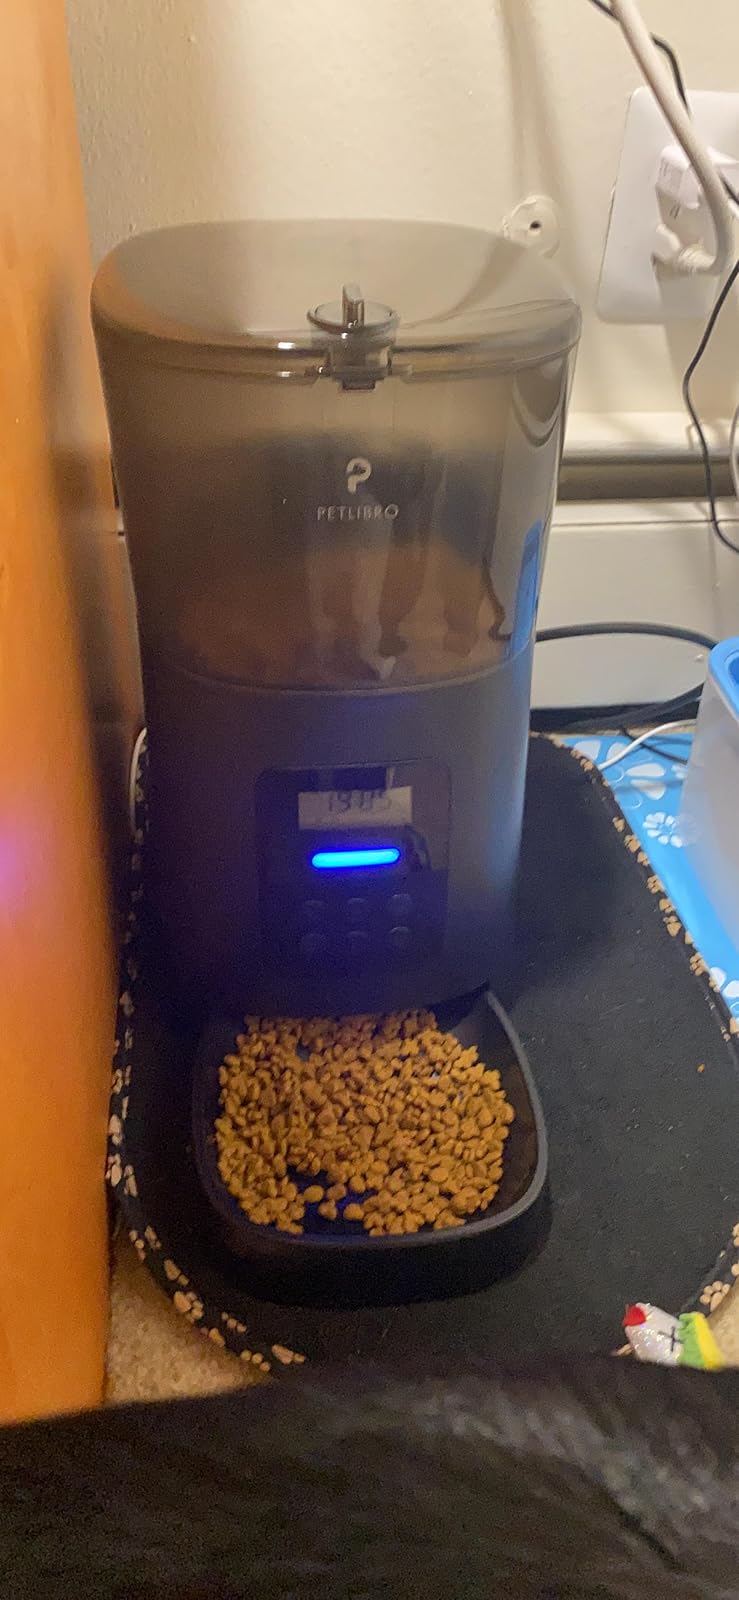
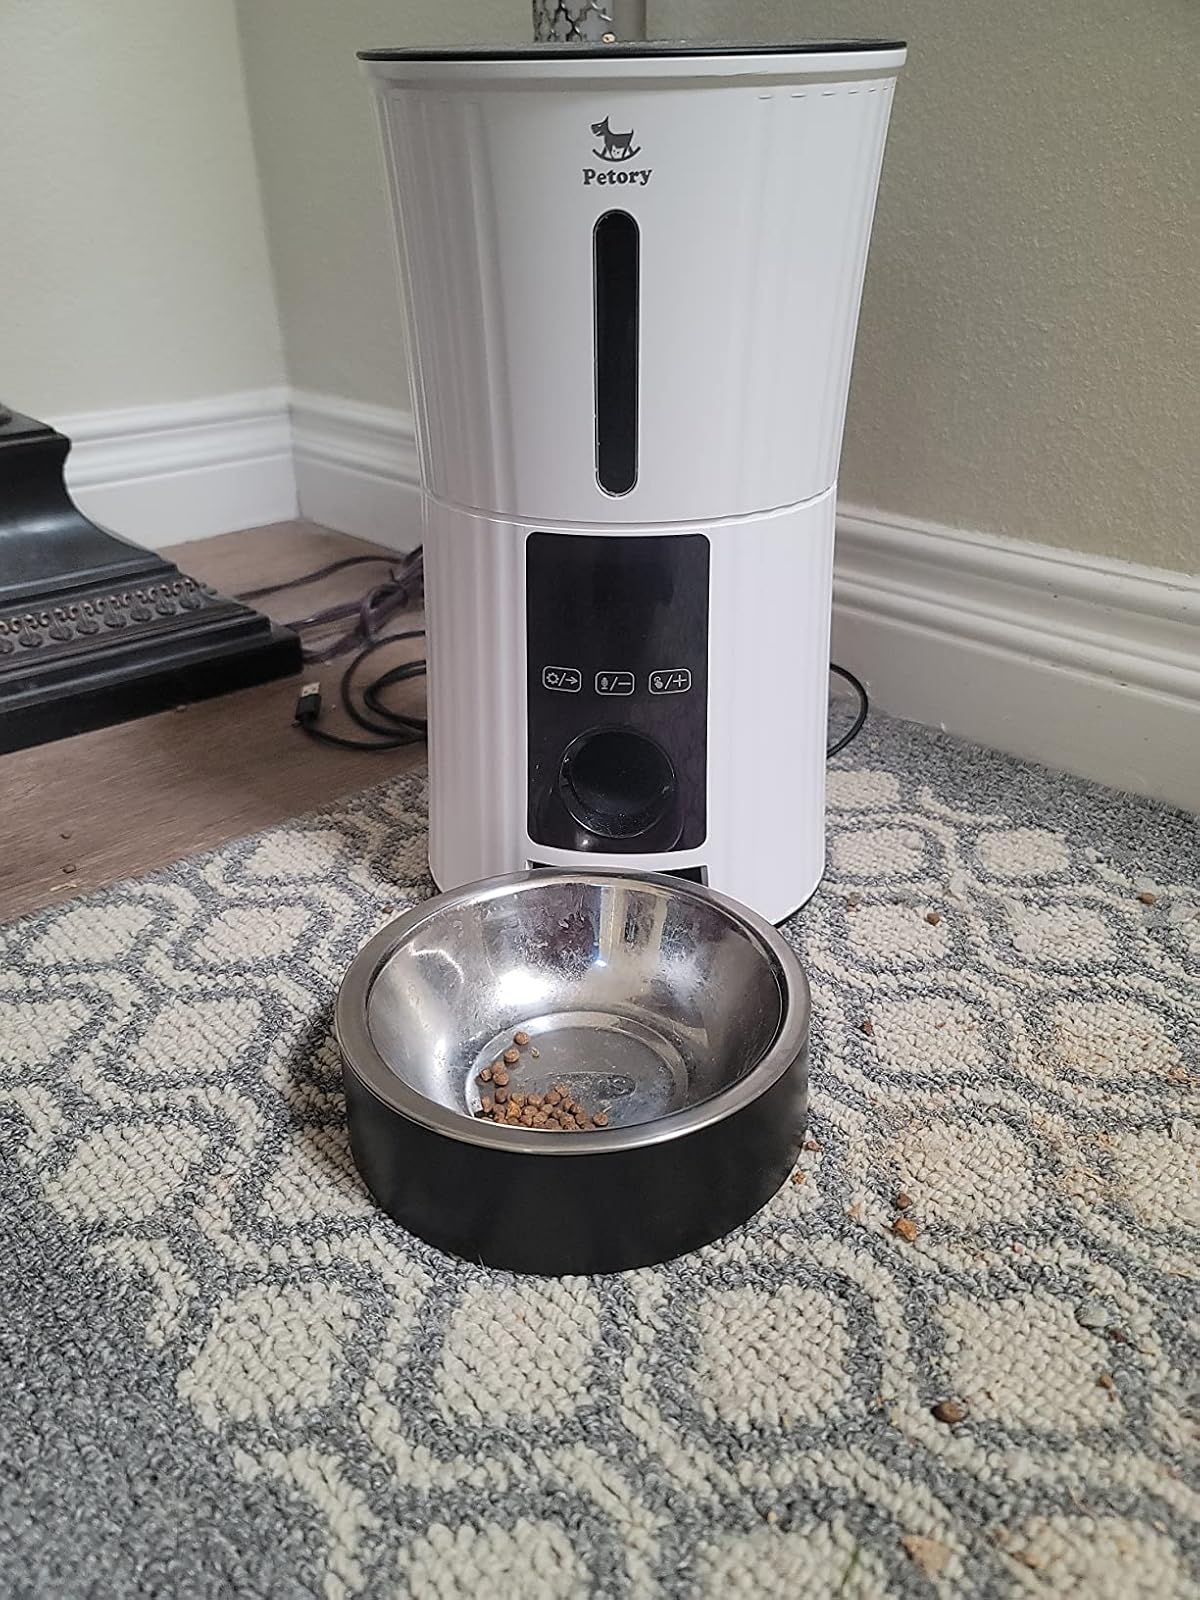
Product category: items_feeder
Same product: no